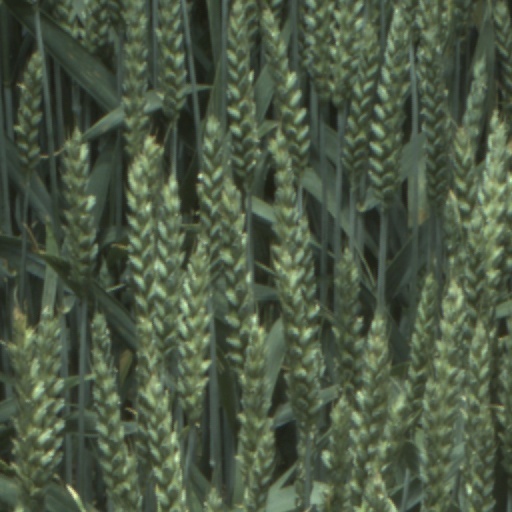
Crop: wheat